Institute of Strength Physics and Materials Science SB RAS

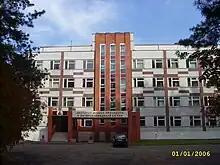

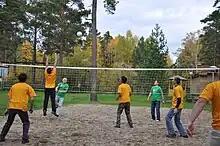

The Institute has 420 employees (146 researchers, including 1 academician of the Academy of Sciences, 44 PhD (doctors of science) and 90 PhD (candidates of science), the number of graduate students in 10 specialties — 40.